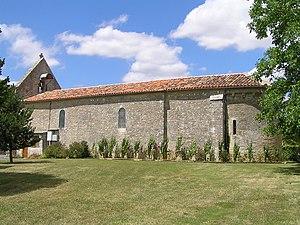
église de Lupsault
Lupsault est une commune du sud-ouest de la France, située dans le département de la Charente.